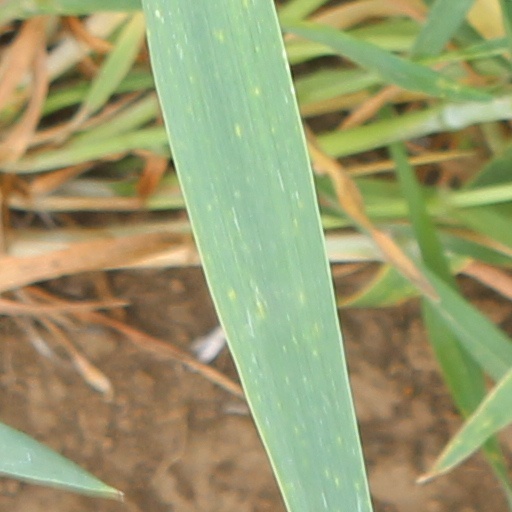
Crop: wheat